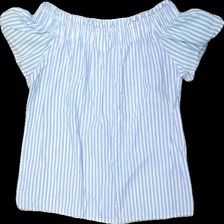
View: back
Type: Top
Category: Ladies
Brand: H&M
Colors: Blue, White
Material: 100% cotton
Pattern: Striped
Cut: None
Size: 38
Season: All
Stains: Minor
Damage: gula fläckar
Damage location: middle right
Damage 2: gula fläckar
Damage 2 location: middle left
Damage 3 location: bottom right
Price range: <50
Recommended usage: Export
Description: randig top
Comment: urtvättad